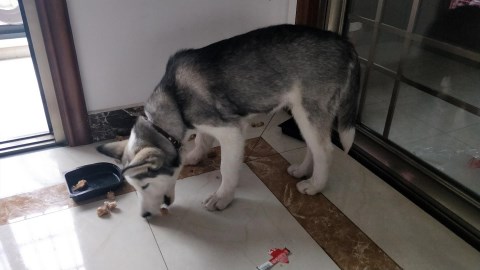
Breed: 1160-n000003-Siberian_husky